Ivan Vreman

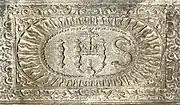
Jesuit symbol on the Saint Paul's Cathedral in Macau, where Vreman lived and worked from 1616 to 1619

It is known about his work and activities that he studied Euclid's work "Elements", which was written in the 4th century BC with the aim of laying foundations for the construction of geometry. Besides, Vreman's special interest was astronomy, where he needed mathematical knowledge in theoretical and practical work and the Euclidean methodology for conducting astronomical proofs. Mathematics is always present in Vreman's work in the field of astronomy and cartography. While researched, he used to solve an astronomical problems with planned observations. Then he applied mathematics in the analysis of his results.